Takaiwa Station (Nagano)

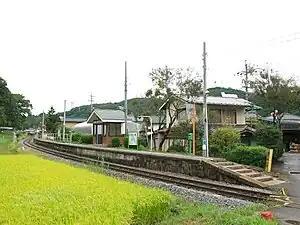
Takaiwa Station, November 2006

is a train station in the town of Sakuho, Minamisaku District, Nagano Prefecture, Japan, operated by East Japan Railway Company (JR East).